History of union busting in the United States

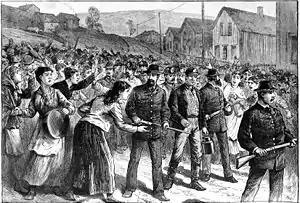
Pinkerton guards escort strikebreakers in Buchtel, Ohio, 1884.

The history of union busting in the United States dates back to the Industrial Revolution in the 19th century. The Industrial Revolution produced a rapid expansion in factories and manufacturing capabilities. As workers moved from farms to factories, mines and other hard labor, they faced harsh working conditions such as long hours, low pay and health risks. Children and women worked in factories and generally received lower pay than men. The government did little to limit these conditions. Labor movements in the industrialized world developed and lobbied for better rights and safer conditions. Shaped by wars, depressions, government policies, judicial rulings, and global competition, the early years of the battleground between unions and management were adversarial and often identified with aggressive hostility. Contemporary opposition to trade unions known as union busting started in the 1940s, and continues to present challenges to the labor movement. Union busting is a term used by labor organizations and trade unions to describe the activities that may be undertaken by employers, their proxies, workers and in certain instances states and governments usually triggered by events such as picketing, card check, worker organizing, and strike actions. Labor legislation has changed the nature of union busting, as well as the organizing tactics that labor organizations commonly use.